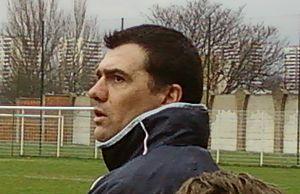
Pierre-Yves David lors du match Paris FC B-Chartres du 13 mars 2011
Le C' Chartres Football est un club de football français situé à Chartres dans le département d'Eure-et-Loir en région Centre-Val de Loire. Le CCF est fondé en 2018 à la suite de la fusion entre le FC Chartres et Chartres Horizon, le premier est déjà issu du Vélo Sport chartrain et du Sporting Club.
Pierre-Yves David, né le 24 février 1967 à Saint-Brieuc, est un footballeur professionnel - attaquant reconverti en défenseur - notamment avec Rennes, Brest et Nancy, en Ligue 1 et Ligue 2.